William Edwardes, 1st Baron Kensington

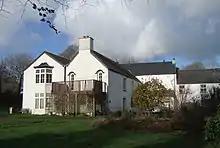
Johnston Hall, Pembrokeshire

Edwardes was the second surviving son of Francis Edwardes, Member of Parliament for Haverfordwest, and Lady Elizabeth Rich, only daughter of Robert Rich, 5th Earl of Warwick and heiress of her nephew Edward Henry Rich, 7th Earl of Warwick. The Edwardes family owned extensive lands in Pembrokeshire, Carmarthenshire and Cardiganshire and on the death of his cousin the 7th Earl in 1721 and his elder brother in 1738, William inherited the additional estates of the Rich family, which included Holland House in Kensington. In 1776 he was created Baron Kensington in the Peerage of Ireland. This was a revival of the barony held by the Earls of Warwick and Holland which had become extinct on the death of the eighth and last Earl in 1759.